Pawnee capture of the Cheyenne Sacred Arrows

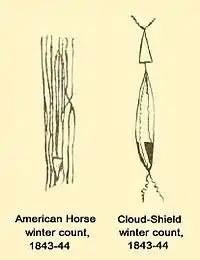
Pictures from two Lakota winter counts, 1843–1844. A Sacred Arrow of the Cheyenne was returned by the Lakota.

In either the winter of 1843 to 1844 according to a contemporary source, or in 1837 according to more modern sources, the Lakota attacked a village of Pawnee and retrieved a single medicine arrow. They recognized the Man Arrow and returned it to the Cheyenne in exchange for one hundred horses.